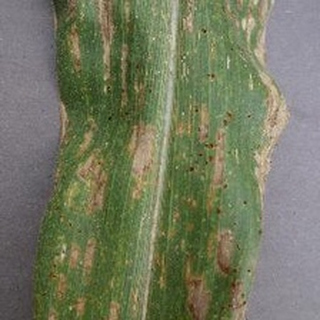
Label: corn_gray_leaf_spot